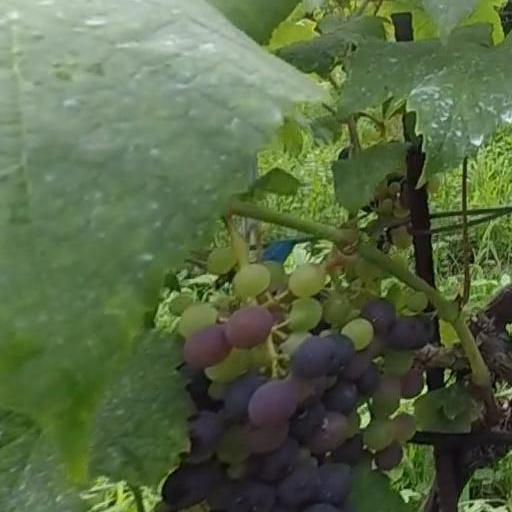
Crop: grape